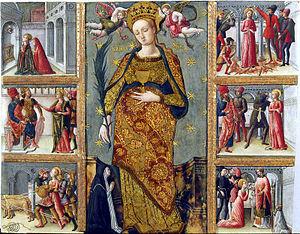
Lucie de Syracuse ou sainte Lucie, vierge et martyre dont le nom est illustré dans l'histoire de l'Église sicilienne, était issue d'une noble et très riche famille de Syracuse. Elle a souffert le martyre au début du IVᵉ siècle, lors des persécutions de Dioclétien. Certains la font mourir en 303, d'autres en 304 ou même en 310.
Quirizio di Giovanni da Murano ou Quirizio da Murano ou Quiricius est un peintre italien de la première Renaissance de sujets religieux qui fut actif à Venise entre 1460 et 1478.